Poems on Various Subjects

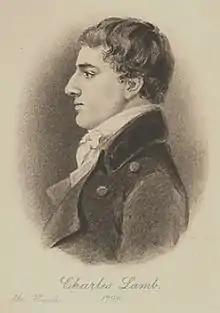
Lamb in 1798. Engraving after a drawing by Robert Hancock

Some of the earliest and best criticism of "Poems on Various Subjects" came from Charles Lamb in a string of letters to Coleridge, praising his "Religious Musings" as "the noblest poem in the language, next after the Paradise lost", urging him to "cultivate simplicity", and employing exemplary tact whenever he found fault. The book was widely reviewed, on the whole favourably, reviewers praising the author's imaginative powers, accomplished poetic diction, and alternately lofty and tender sentiment. Such adverse criticism as came was directed at shortcomings Coleridge himself had privately acknowledged as "much effeminacy of sentiment, much faulty glitter of expression", and also at metrical faults. The "British Critic" wished that his sentiment and expression had been "chastened by experience of mankind, or habitude of writing". The "Critical Review" believed that time would correct Coleridge's faults, and found Lamb's poems "very beautiful". The "Monthly Review", Coleridge said, had "cataracted panegyric on my poems". Its critic, John Aikin, wrote that "the manner of an original thinker is predominant; and as he has not borrowed the ideas, so he has not fashioned himself to the polish and correctness of modern verse. Such a writer...will always be, what so few proportionally are, an interesting object to the genuine lover of poetry." The 1797 edition was more sparsely reviewed, but it was noted that Coleridge had purged his poems of many of their over-ornate expressions, and the "Critical Review" praised the "Reflections on Having Left a Place of Retirement" and the sonnet on the River Otter. The "Monthly Visitor" wrote that Coleridge's "defects..are the defects of genius and intelligence", that Lloyd's poems showed "much simplicity, sweetness, and promise", and that Lamb's contributions were "strong and harmonious", entitling him to much praise. The 1803 edition was given a short but respectful notice by the "Poetical Register", while the "Annual Review" thought that its contents "afford examples of the best and worst manner of this striking and peculiar writer".